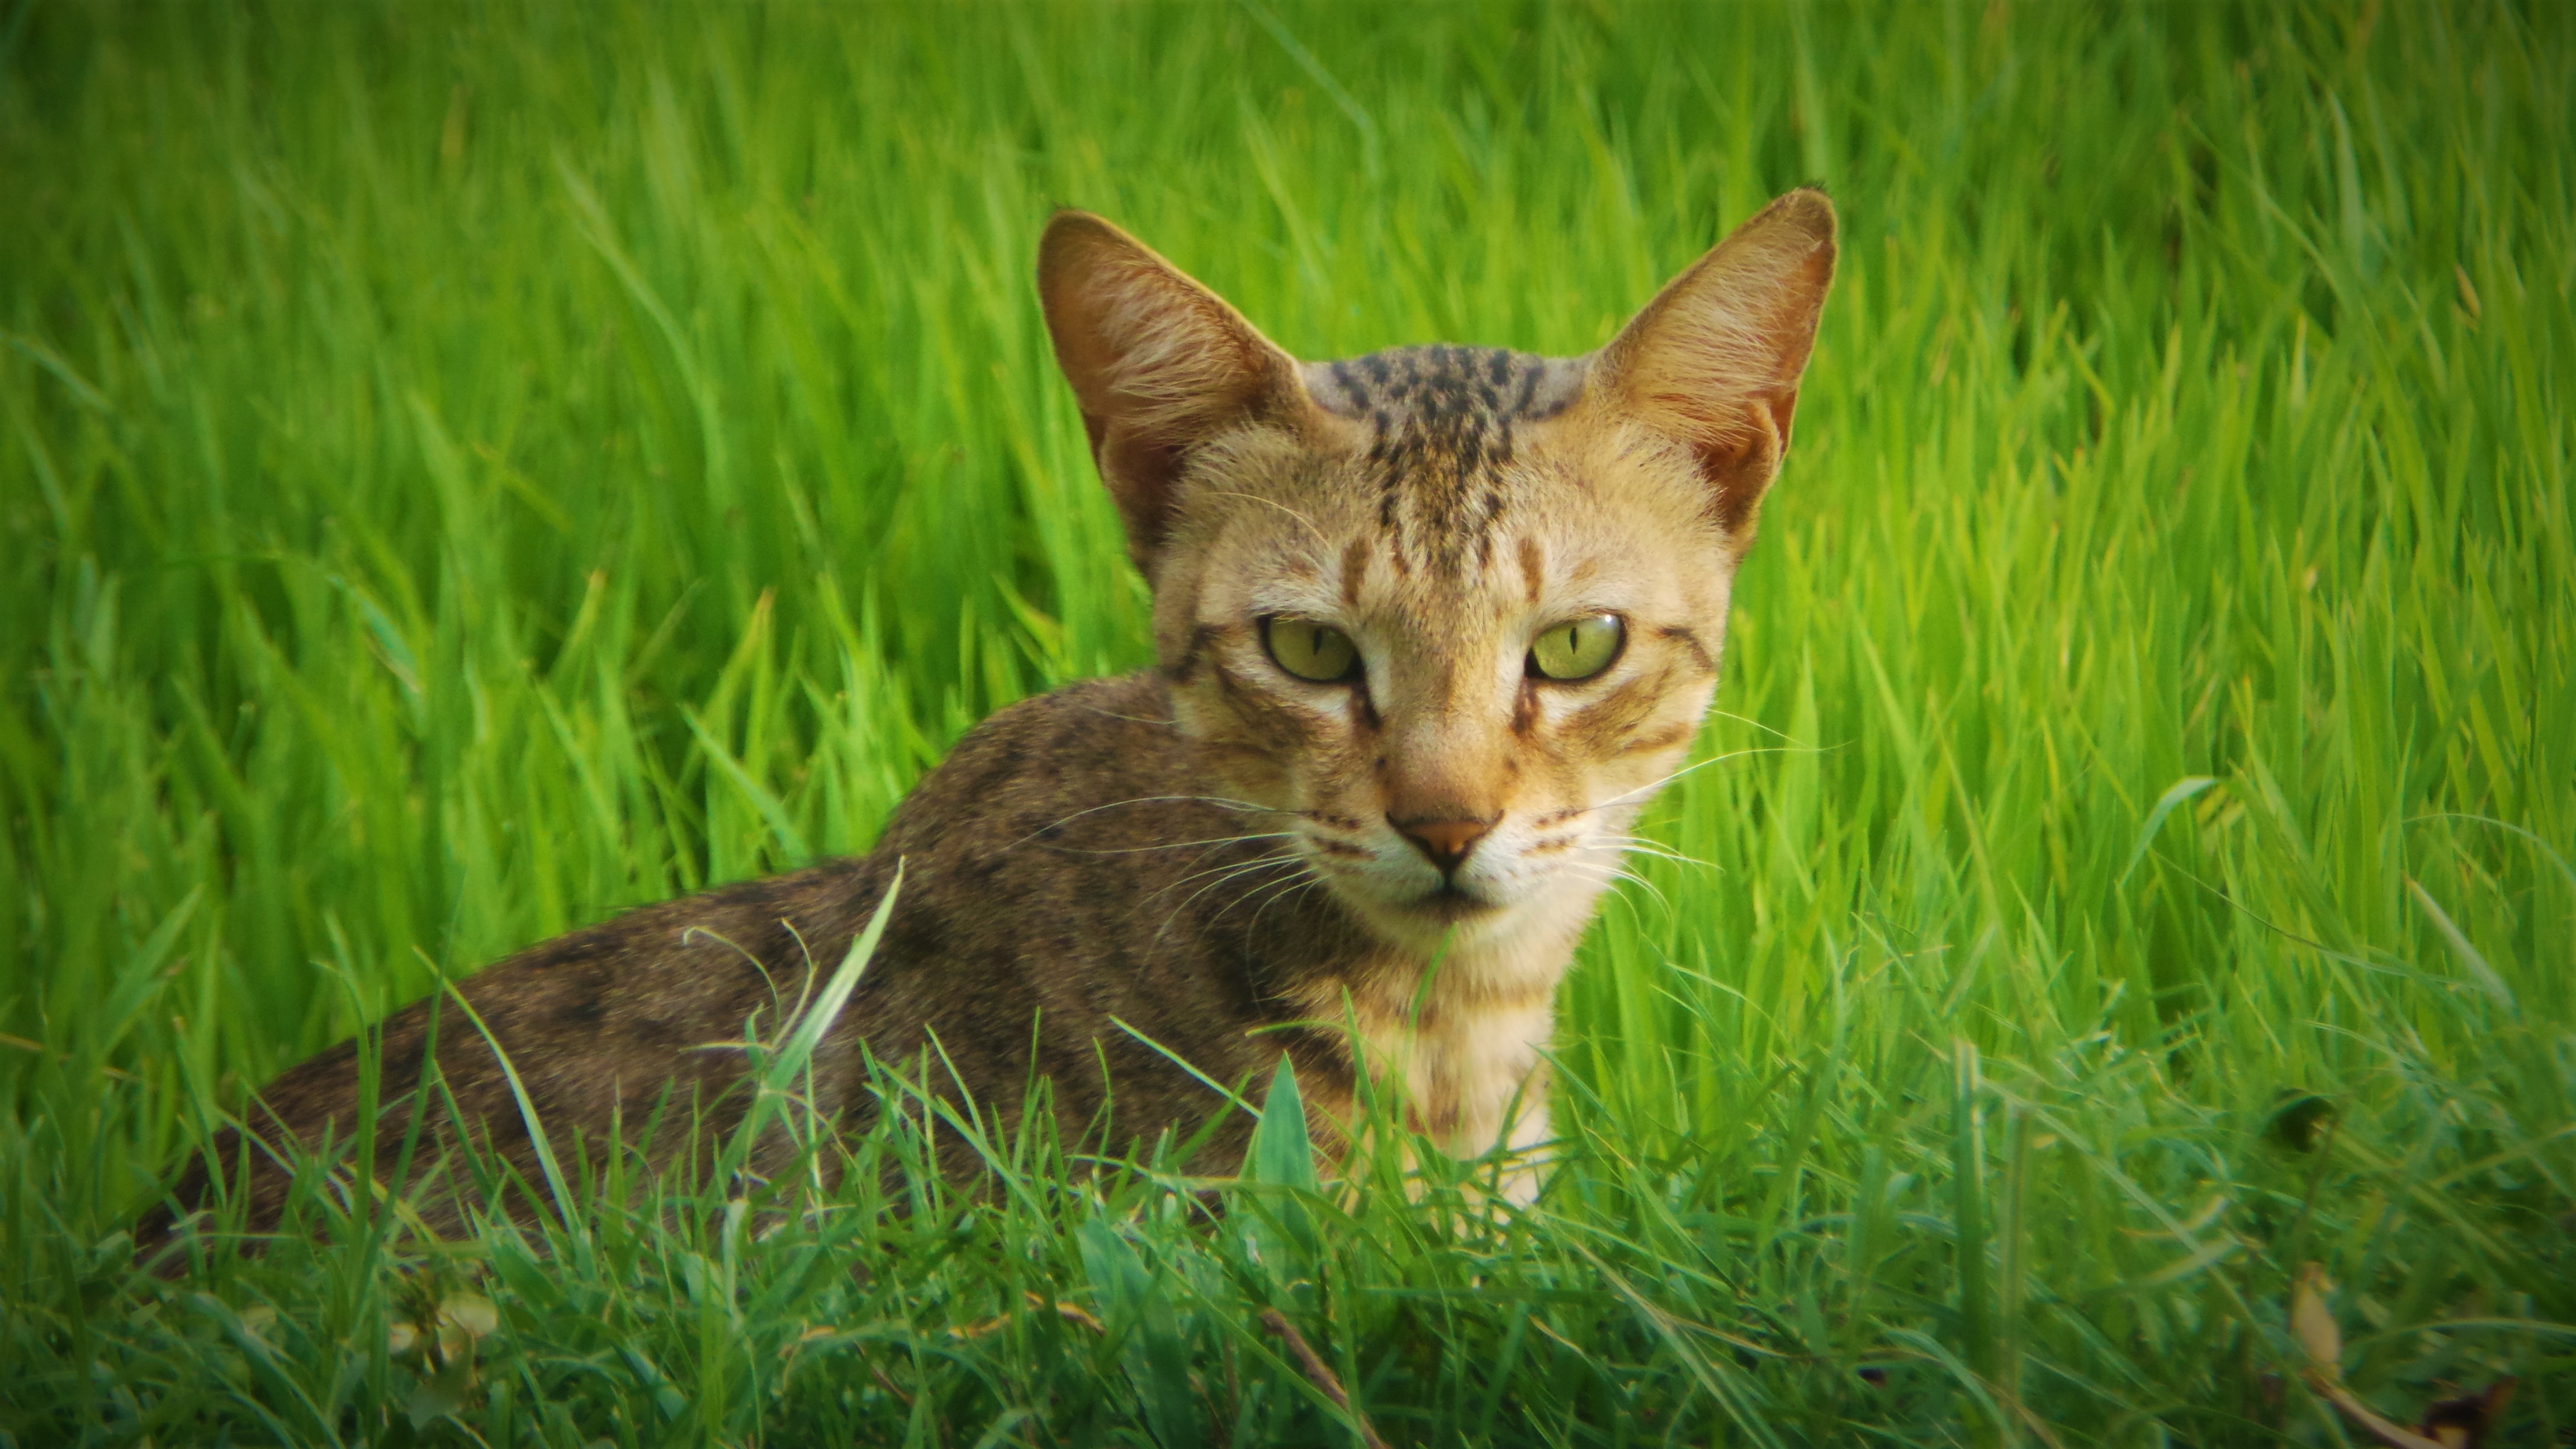
cat, beautiful, mammal, vertebrate, small to medium sized cats, grass, whiskers, felidae, green, wildlife, carnivore, wild cat, domestic short haired cat, ocicat, grass family, tabby cat, european shorthair, bengal, terrestrial animal, asian, snout, toyger, sokoke, plant, Arabian mau, fawn, chausie, rusty spotted cat, grassland, australian mist, kitten, savannah, dragon li, aegean cat